Military history of France

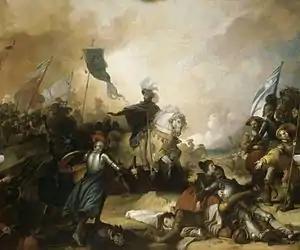
Francis I at the Battle of Marignan (1515)

The French Renaissance and the beginning of the "Ancien Régime", normally marked by the reign of Francis I, saw the nation become far more unified under the monarch. The power of the nobles was diminished as a national army was created. With England expelled from the continent and being consumed by the Wars of the Roses, France's main rival was the Holy Roman Empire. This threat to France became alarming in 1516 when Charles V became the king of Spain, and grew worse when Charles was also elected Holy Roman Emperor in 1519. France was all but surrounded as Germany, Spain, and the Low Countries were controlled by the Habsburgs. The lengthy Italian Wars that took place during this period eventually resulted in defeat for France and established Catholic Spain, which formed a branch of the Habsburg holdings, as the most powerful nation in Europe, with their dreaded "tercios" dominating the European battlefield well into the Thirty Years War. Later in the 16th century, France was weakened internally by the Wars of Religion. As nobles managed to raise their own private armies, these conflicts between Huguenots and Catholics all but demolished centralization and monarchical authority, precluding France from remaining a powerful force in European affairs. On the battlefield, the religious conflicts highlighted the influence of the gendarmes, heavy cavalry units that comprised the majority of cavalrymen attached to the main field armies. The pride of the royal cavalry, gendarme companies were often attached to the main royal army in hopes of inflicting a decisive defeat on Huguenot forces, although secondary detachments were also used for scouting and intercepting enemy troops.